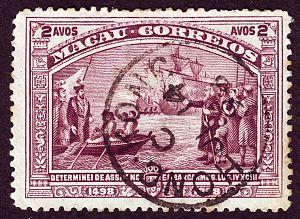
Ceci est une introduction à l'histoire postale et philatélique de Macao.